Seated Lincoln (Borglum)

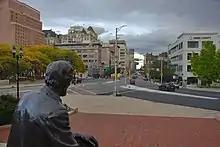
Lincoln overlooking Downtown Newark

The sculpture was cast at the Gorham Manufacturing Company foundry in New York, and dedicated by President Theodore Roosevelt on Memorial Day, May 30, 1911. Roosevelt reportedly exclaimed "Why this doesn't look like a monument at all!" which Borglum took as a compliment. The sculpture was restored in 1980 by the Cavalier Renaissance Foundry of Bridgeport, Connecticut.